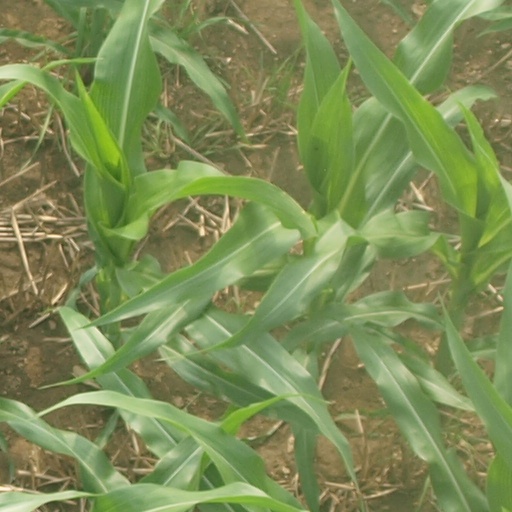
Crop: maize; corn